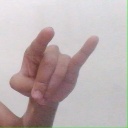
अक्षर: च